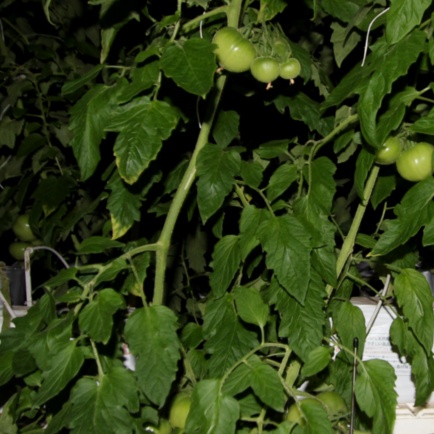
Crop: tomato